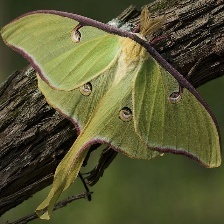
Species: LUNA MOTH